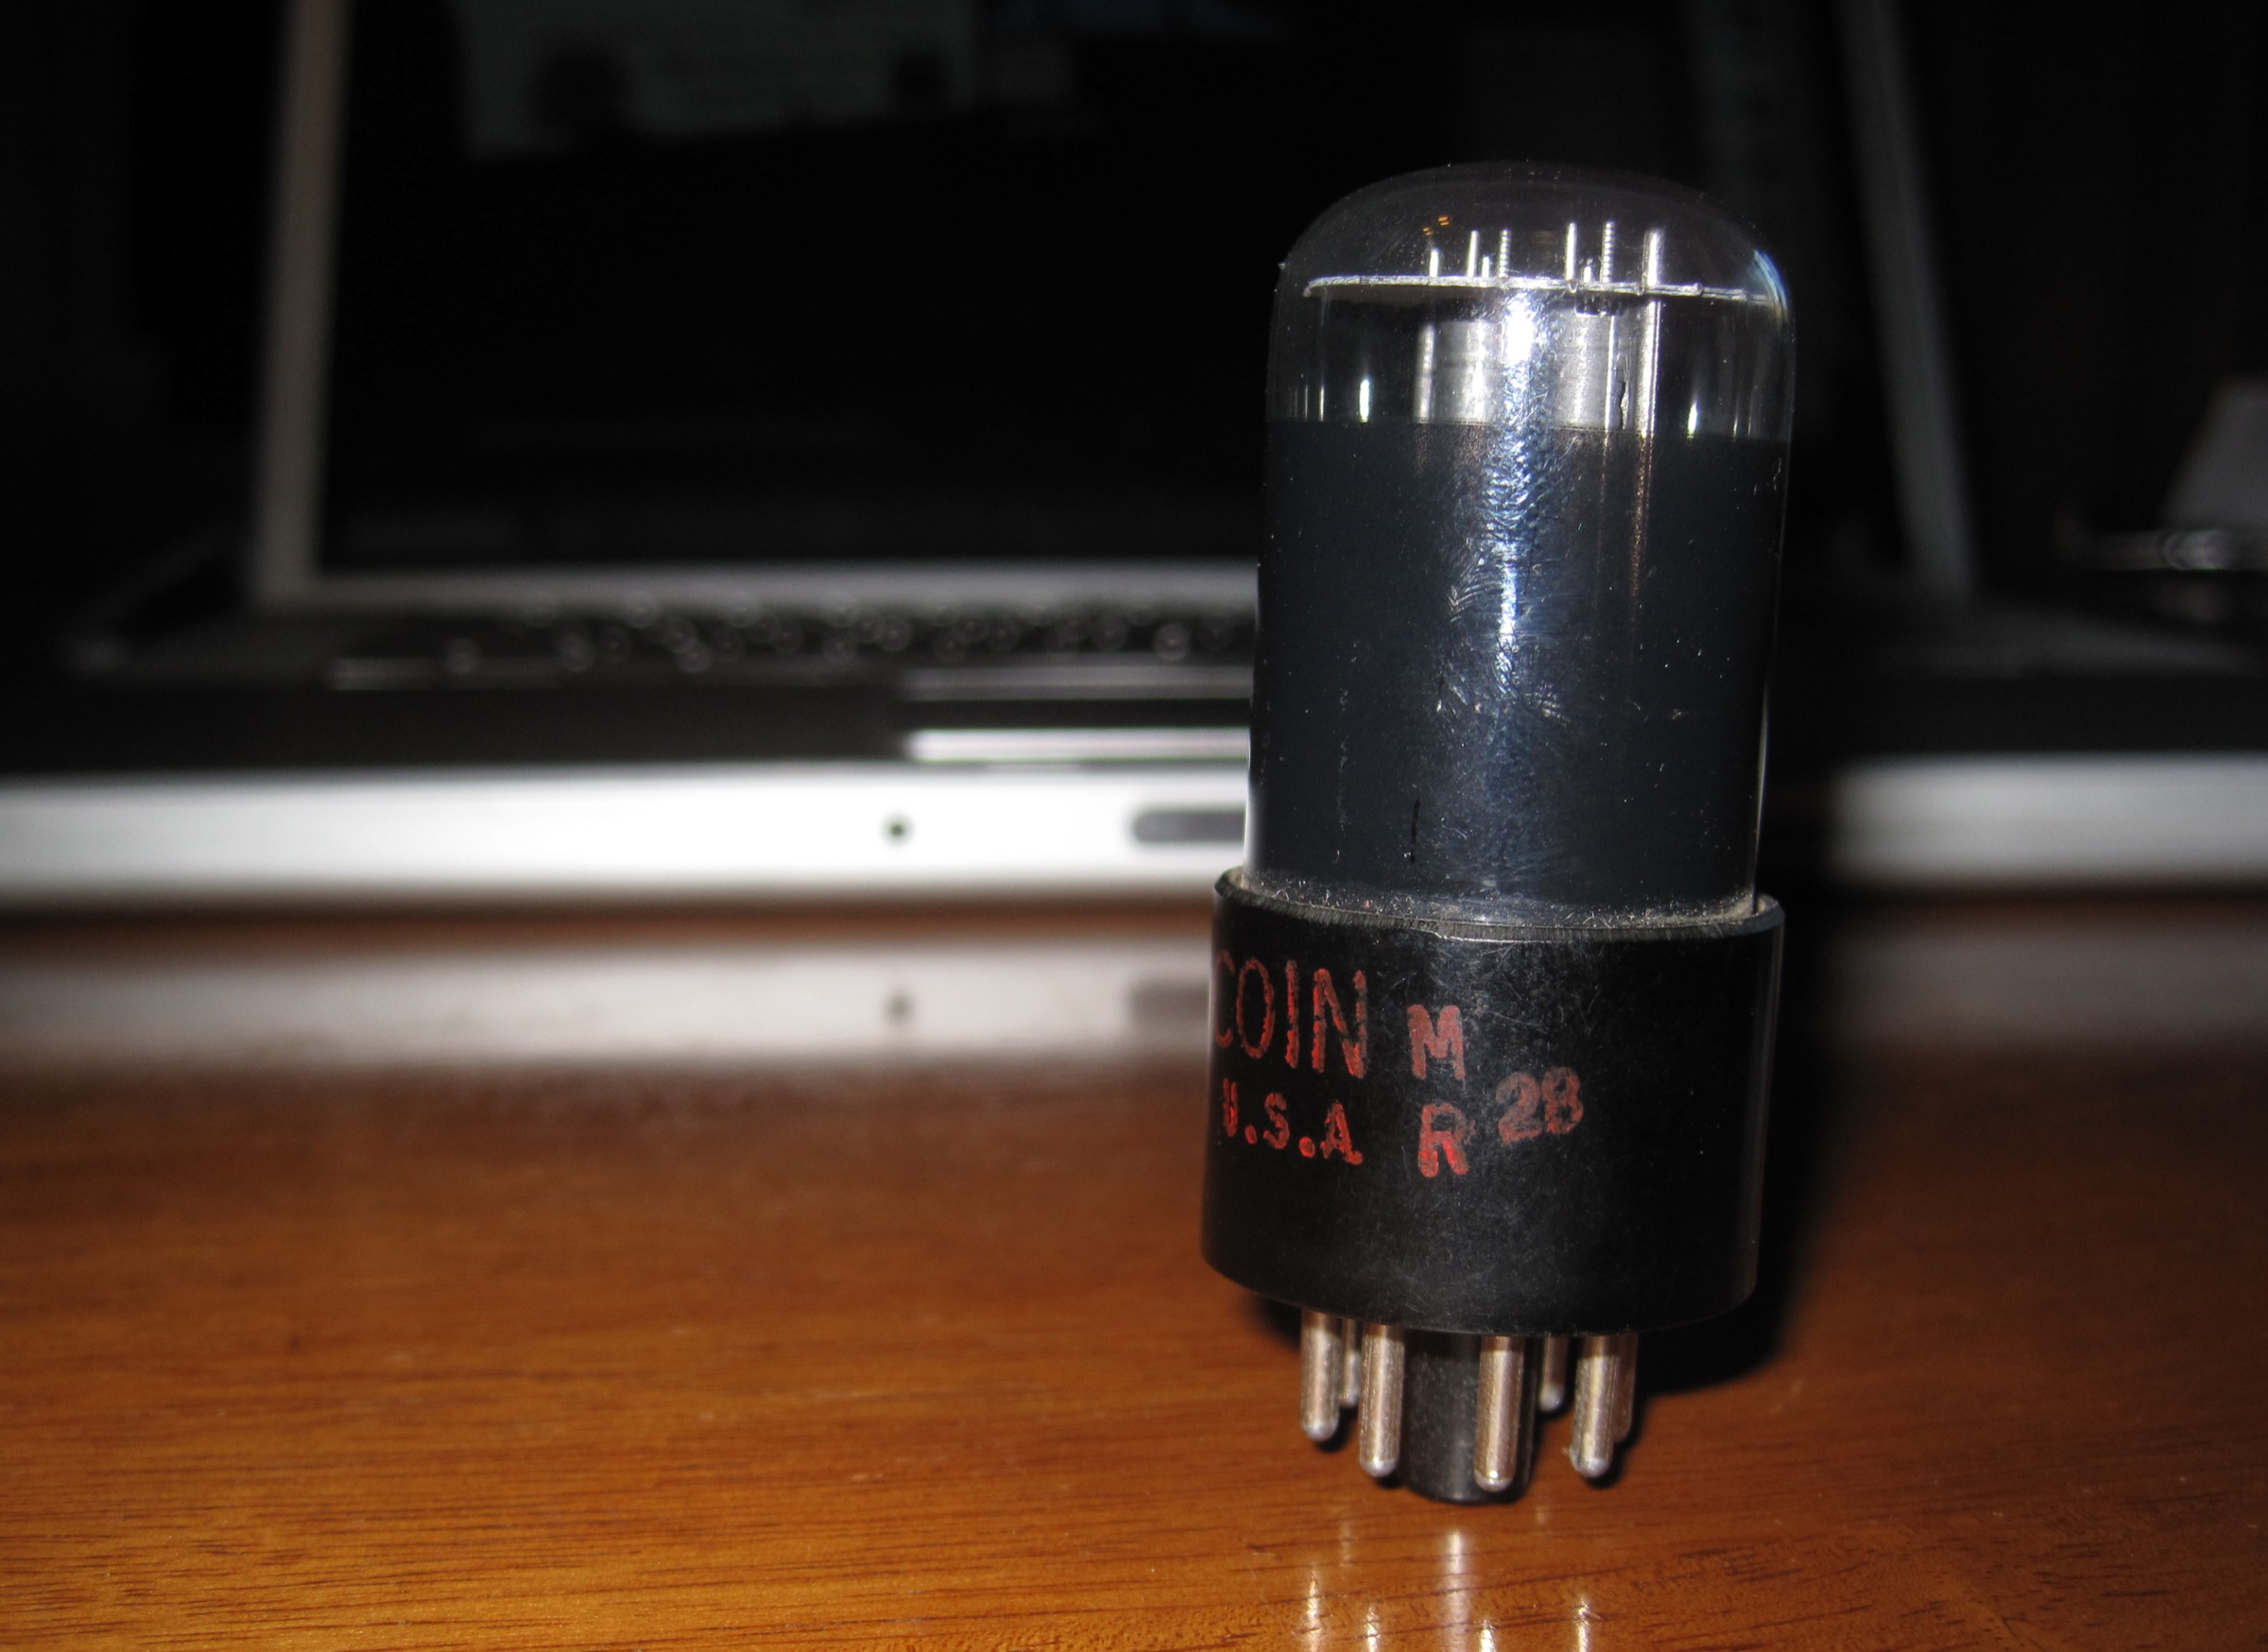
light, technology, black, lighting, electronics, electronic device